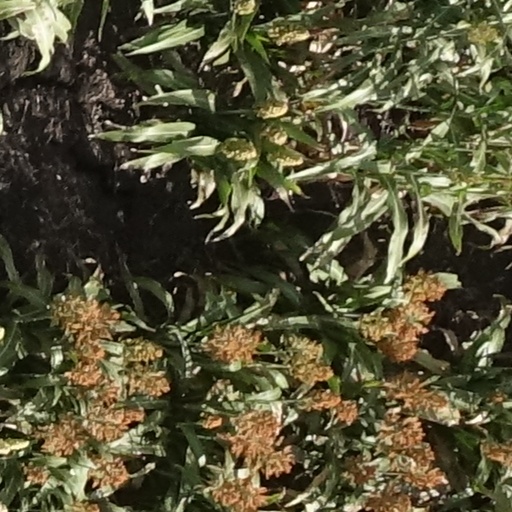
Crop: sorghum